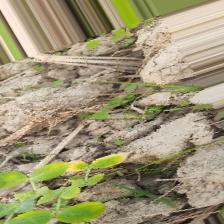
Label: Ascochyta blight